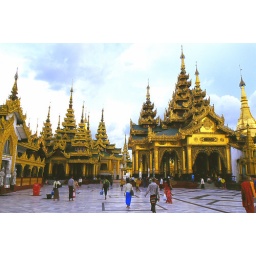
Tall golden shrines all around the base of the Shwedagon Paya, Yangon, Burma